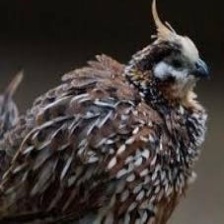
Species: MASKED BOBWHITE
Scientific name: COLINUS VIRGINIANUS RIDGWAYI
ImageNet parent category: quail